Louis Zamperini

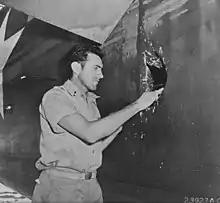
Zamperini examines a hole in his B-24D Liberator "Super Man" made by a 20 mm shell over Nauru.

After graduating from USC in 1940, Zamperini enlisted in the United States Army Air Forces as an aviation cadet in September 1941 and earned a commission as a second lieutenant. He was posted to the Pacific island of Funafuti as a bombardier on the Consolidated B-24 Liberator bomber "Super Man".